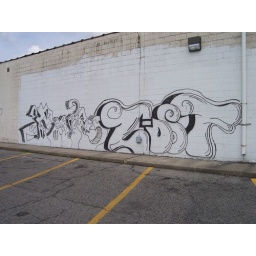
Some snazzy black and white graffiti on a wall in Wapakoneta, Ohio.